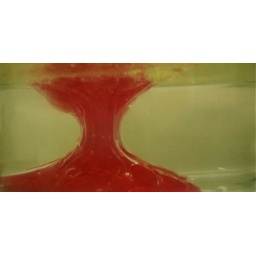
Just detergent and oil in a cup of glass